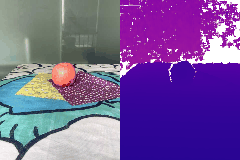
Label: apple